Sadanand Rege

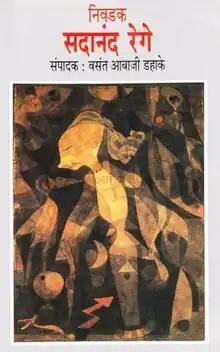
Selected Writings of Sadanand Rege, Edited by Vasant Abaji Dahake, Publisher Sahitya Akademi, 1996/2010/2013

Sadanand Rege (21 June 1923 – 21 September 1982) was a Marathi poet, playwright, short-story writer, translator, cartoonist and painter. He was born in Rajapur, Ratnagiri, Maharashtra.